Archers' Hall

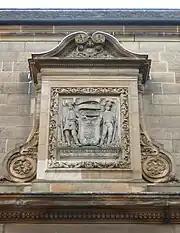
The Company's coat of arms above the Hall entrance

The building was extended in 1900 by Robert Rowand Anderson and his partner, A. F. Balfour Paul. The principal hall inside measures , and is high. Two other rooms of are contained in the building, as well as a kitchen, cellars, lobby, and other apartments. The ground behind the house was laid out into a bowling green, maintained by the Edinburgh Bowling Club until its redevelopment in 2008. The hall serves as a venue for various dinners and meetings of the Royal Company of Archers and the club. An external lodge, adjacent to the hall, houses an indoor changing rooms, shooting gallery and a bow workshop.